Hyderabad State

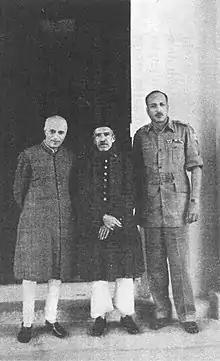
(From left to right): Prime Minister Jawaharlal Nehru, Nizam VII and army chief Jayanto Nath Chaudhuri after Hyderabad's accession to India

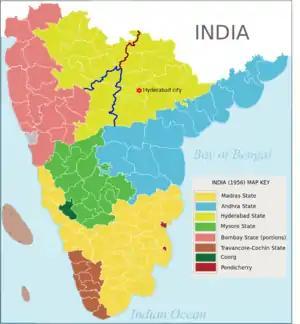
Hyderabad state in 1956 (in yellowish-green). After the reorganisation in 1956, Regions of the state west of Red and Blue lines merged with Bombay and Mysore states respectively and the rest of the state (Telangana) was merged with Andhra State to form the state of Andhra Pradesh.

At 4 a.m. on 13 September 1948, India's Hyderabad Campaign, code-named "Operation Polo" by the Indian Army, began. Indian troops invaded Hyderabad from all points of the compass. On 13 September 1948, the Secretary-General of the Hyderabad Department of External Affairs in a cablegram informed the United Nations Security Council that Hyderabad was being invaded by Indian forces and that hostilities had broken out. The Security Council took notice of it on 16 September in Paris. The representative of Hyderabad called for immediate action by the Security Council under Chapter VII of the United Nations Charter. The Hyderabad representative responded to India's excuse for the intervention by pointing out that the Stand-still Agreement between the two countries had expressly provided that nothing in it should give India the right to send in troops to assist in the maintenance of internal order.